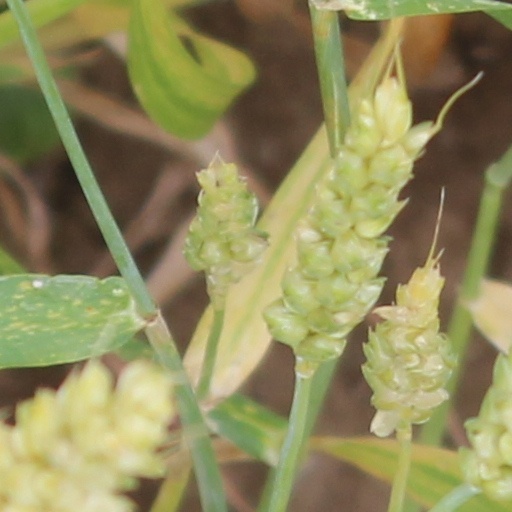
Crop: wheat